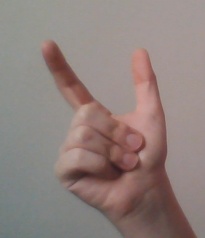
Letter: nun